Duchy of Schleswig

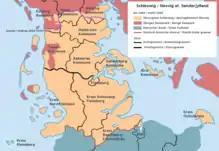
Schleswig/Slesvig with present-day administrative borders

The Treaty of Versailles provided for plebiscites to determine the allegiance of the region. Thus, two referendums were held in 1920, resulting in the partition of the region. Northern Schleswig voted by a majority of 75% to join Denmark, whereas Central Schleswig voted by a majority of 80% to remain part of Germany. In Southern Schleswig, no referendum was held, as the likely outcome was apparent. The name Southern Schleswig is now used for all of German Schleswig. This decision left substantial minorities on both sides of the new border.